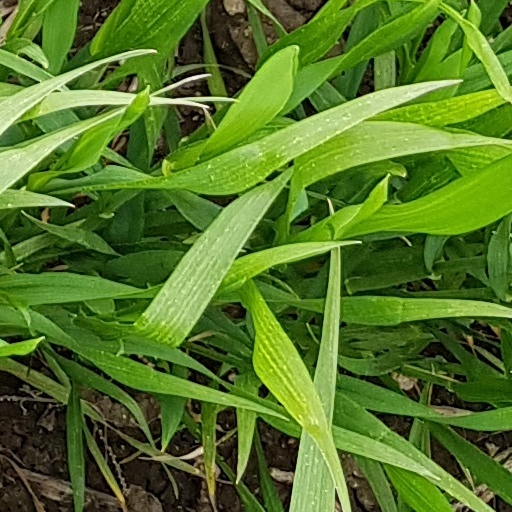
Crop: wheat